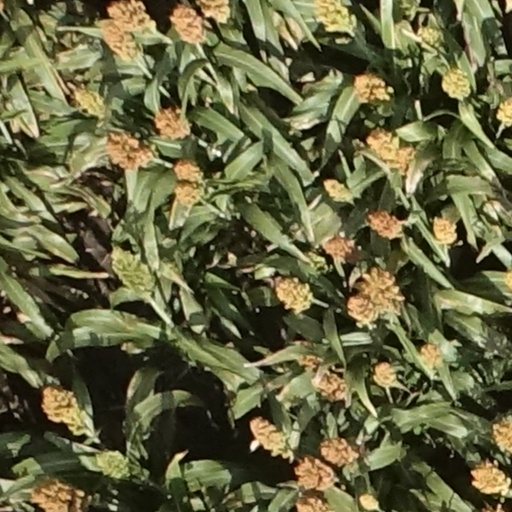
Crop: sorghum